Grahovo ob Bači

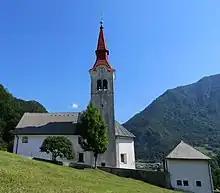
Saint Anne's Church

The parish church in the settlement is dedicated to Saint Anne and belongs to the Koper Diocese.